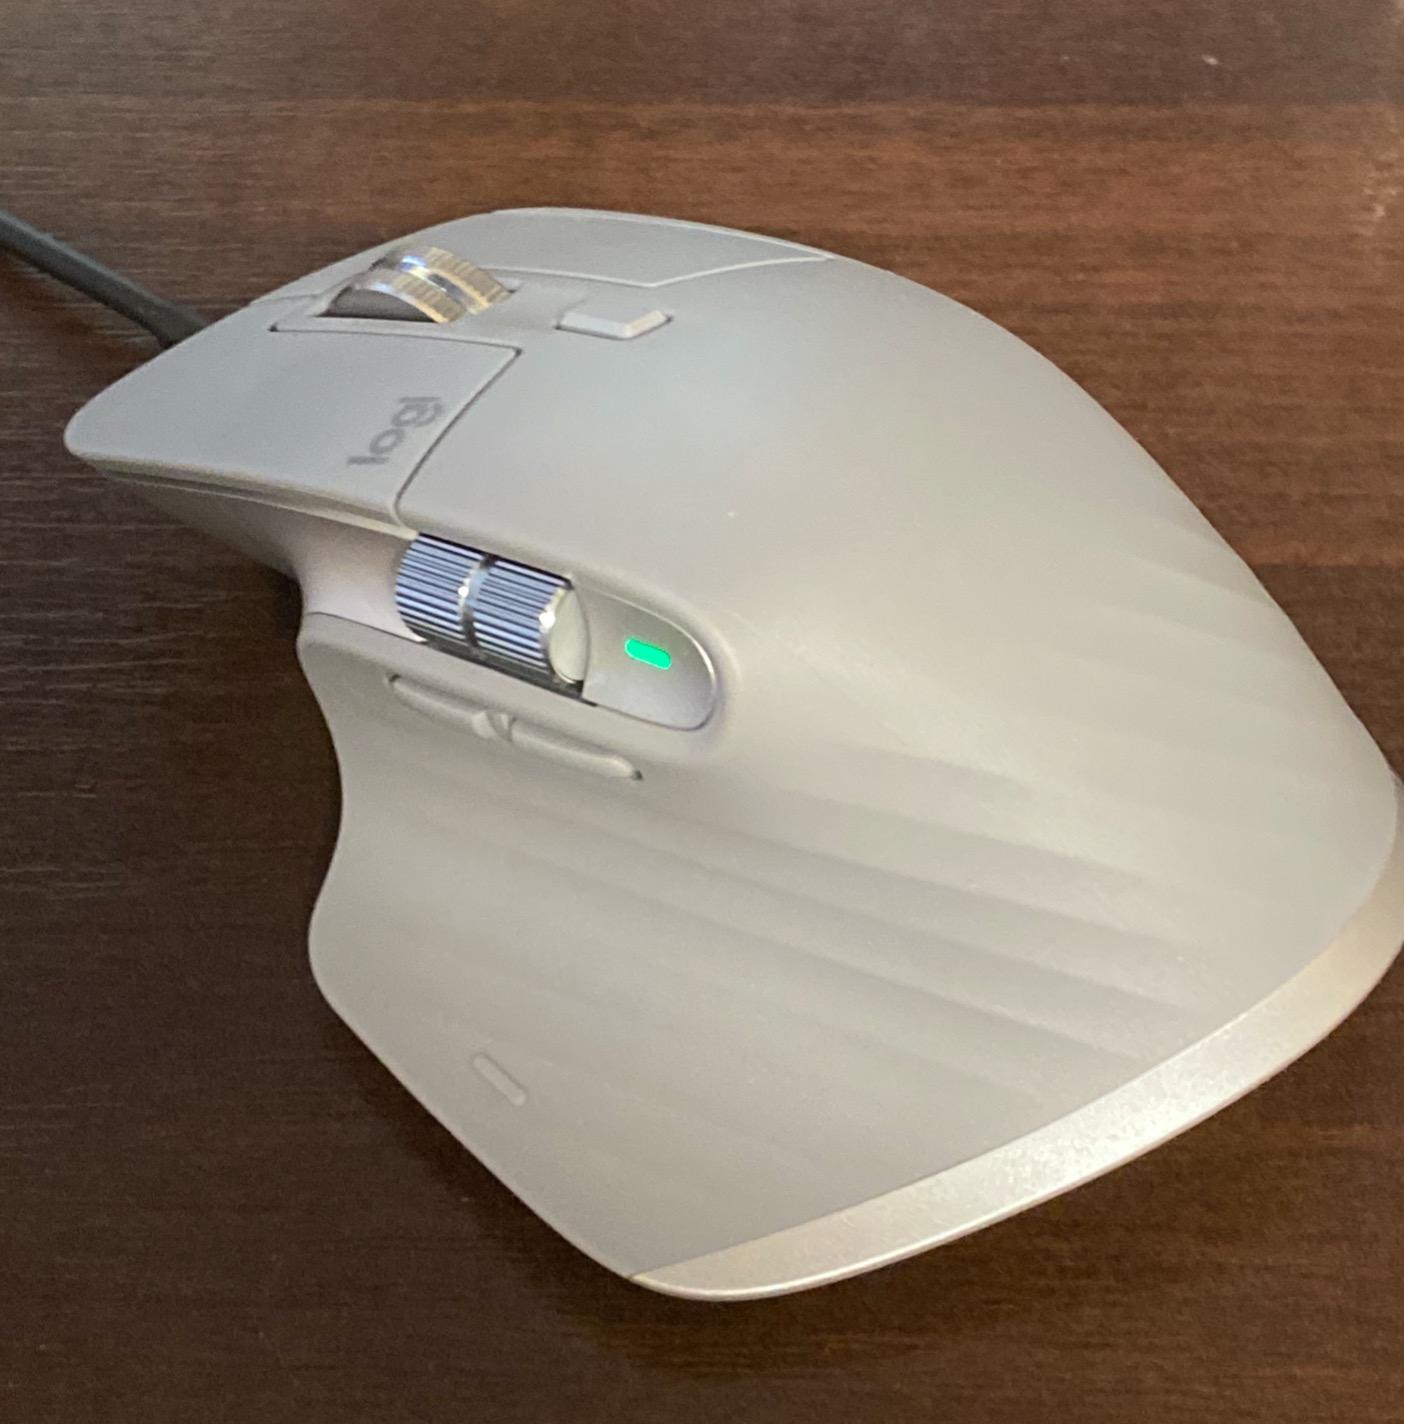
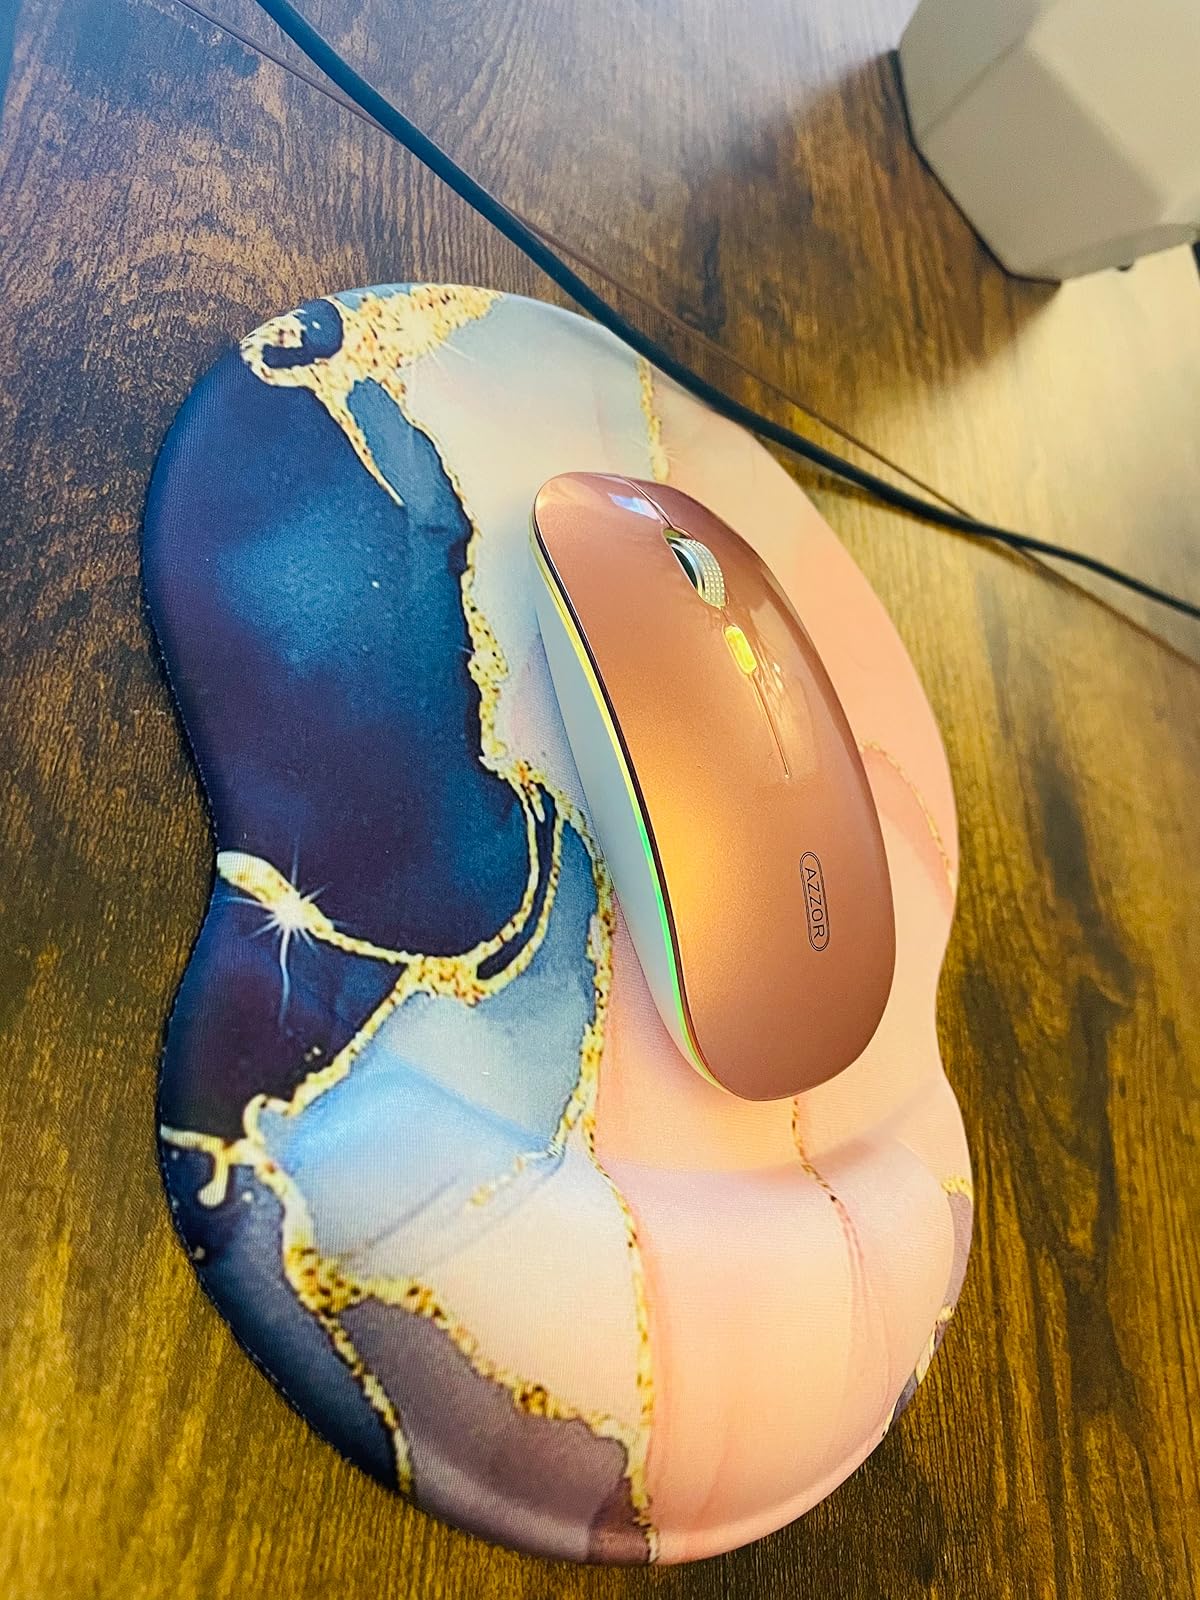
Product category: mouse
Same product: no